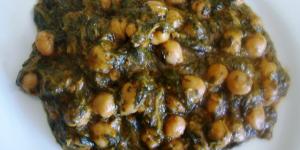
garbanzos con espinacas y huevo duro